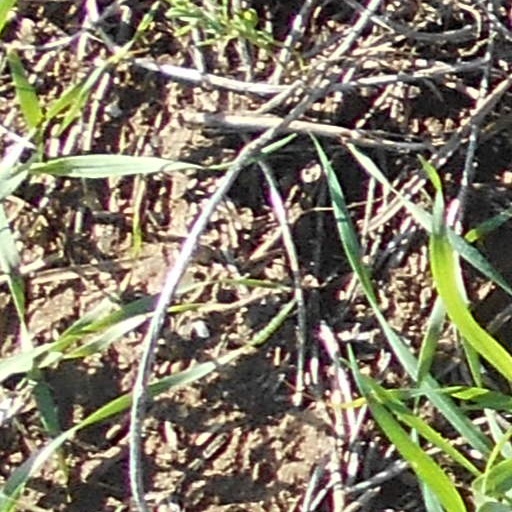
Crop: wheat